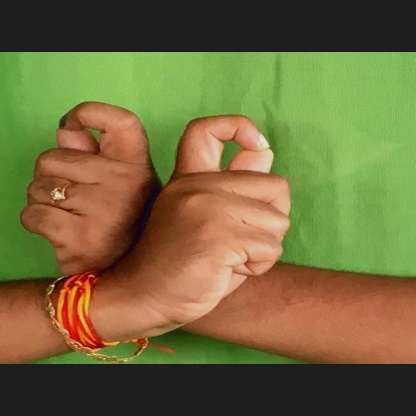
Mudra: Berunda